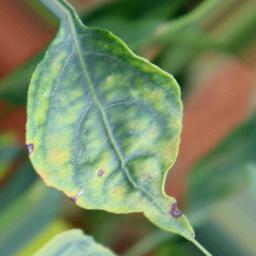
Label: cercospora